Juan Happy Love Story

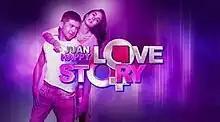
Title card

Juan Happy Love Story is a 2016 Philippine television drama comedy romance series broadcast by GMA Network. Directed by L.A. Madridejos, it stars Dennis Trillo and Heart Evangelista. It premiered on May 16, 2016 on the network's Telebabad line up. The series concluded on September 2, 2016 with a total of 80 episodes.